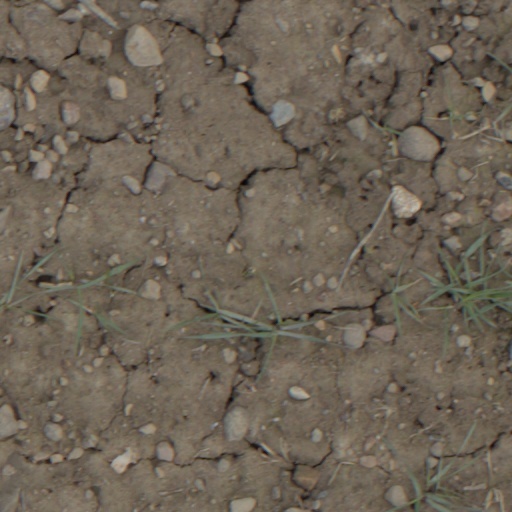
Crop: wheat